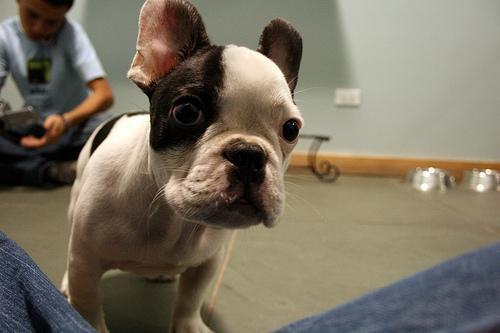
French_bulldog